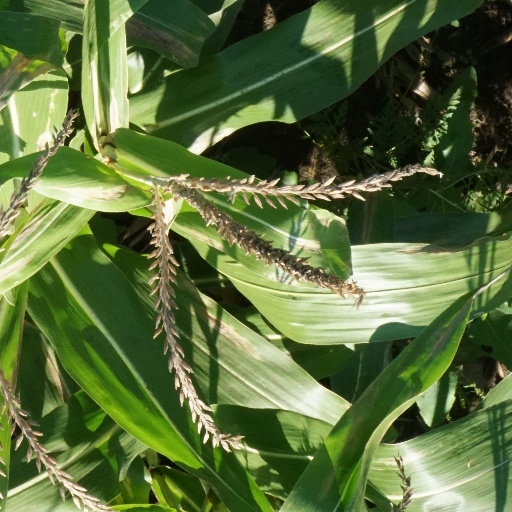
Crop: maize; corn